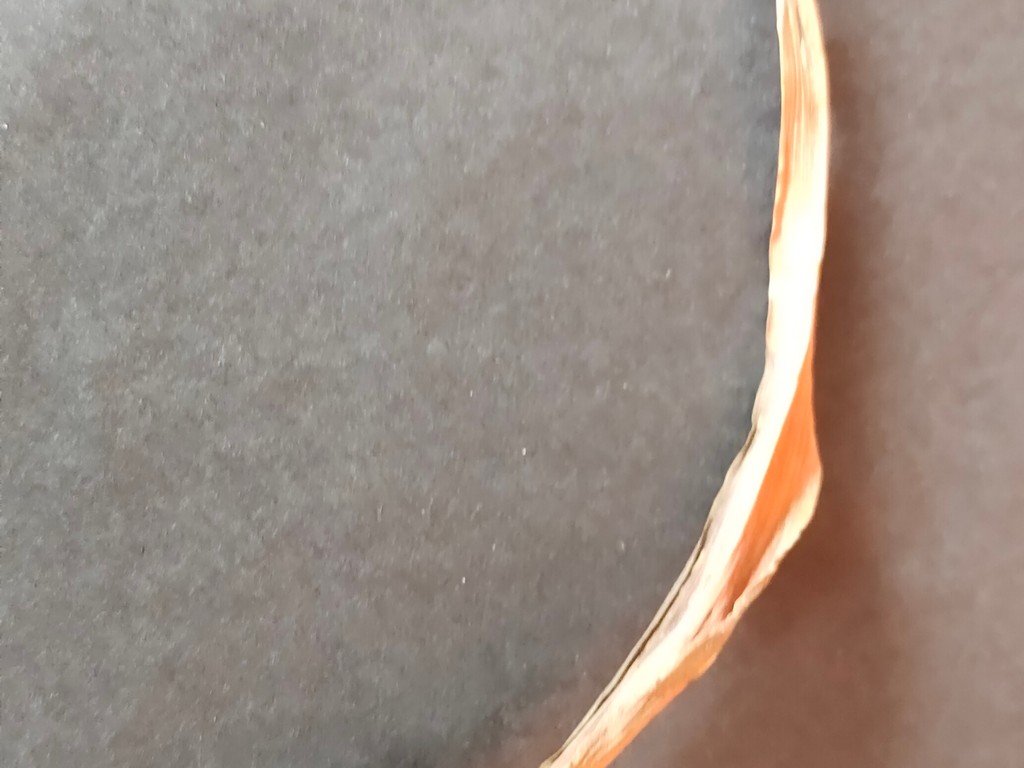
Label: Dried